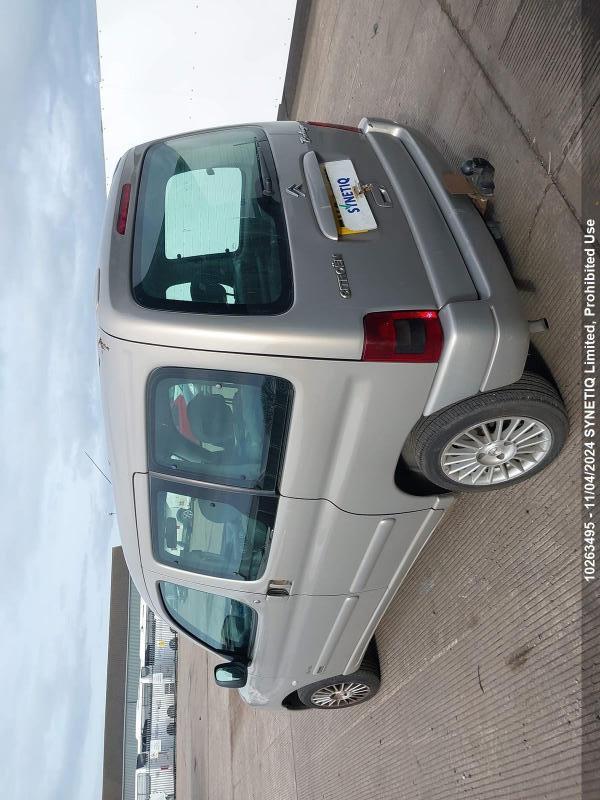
Aucun dommage détecté.
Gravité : aucun